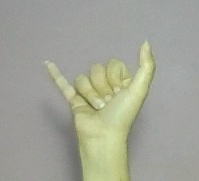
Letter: ya